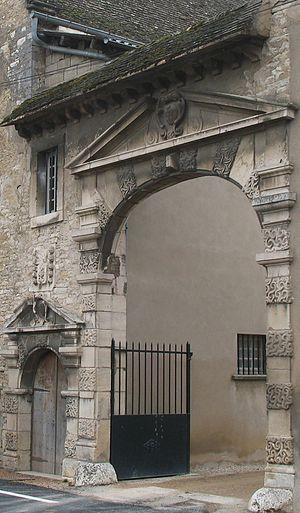
Le château de Fleurville est situé sur la commune de Fleurville en Saône-et-Loire, sur une terrasse dominant la Saône.